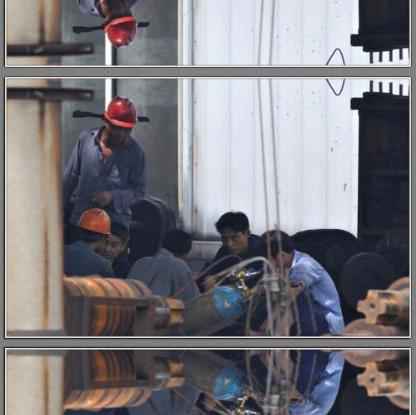
Objects in the image:
label: helmet
label: helmet
label: head
label: head
label: head
label: head
label: helmet